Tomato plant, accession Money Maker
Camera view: horizontal (90 deg, fisheye); turntable rotation: 240 degrees
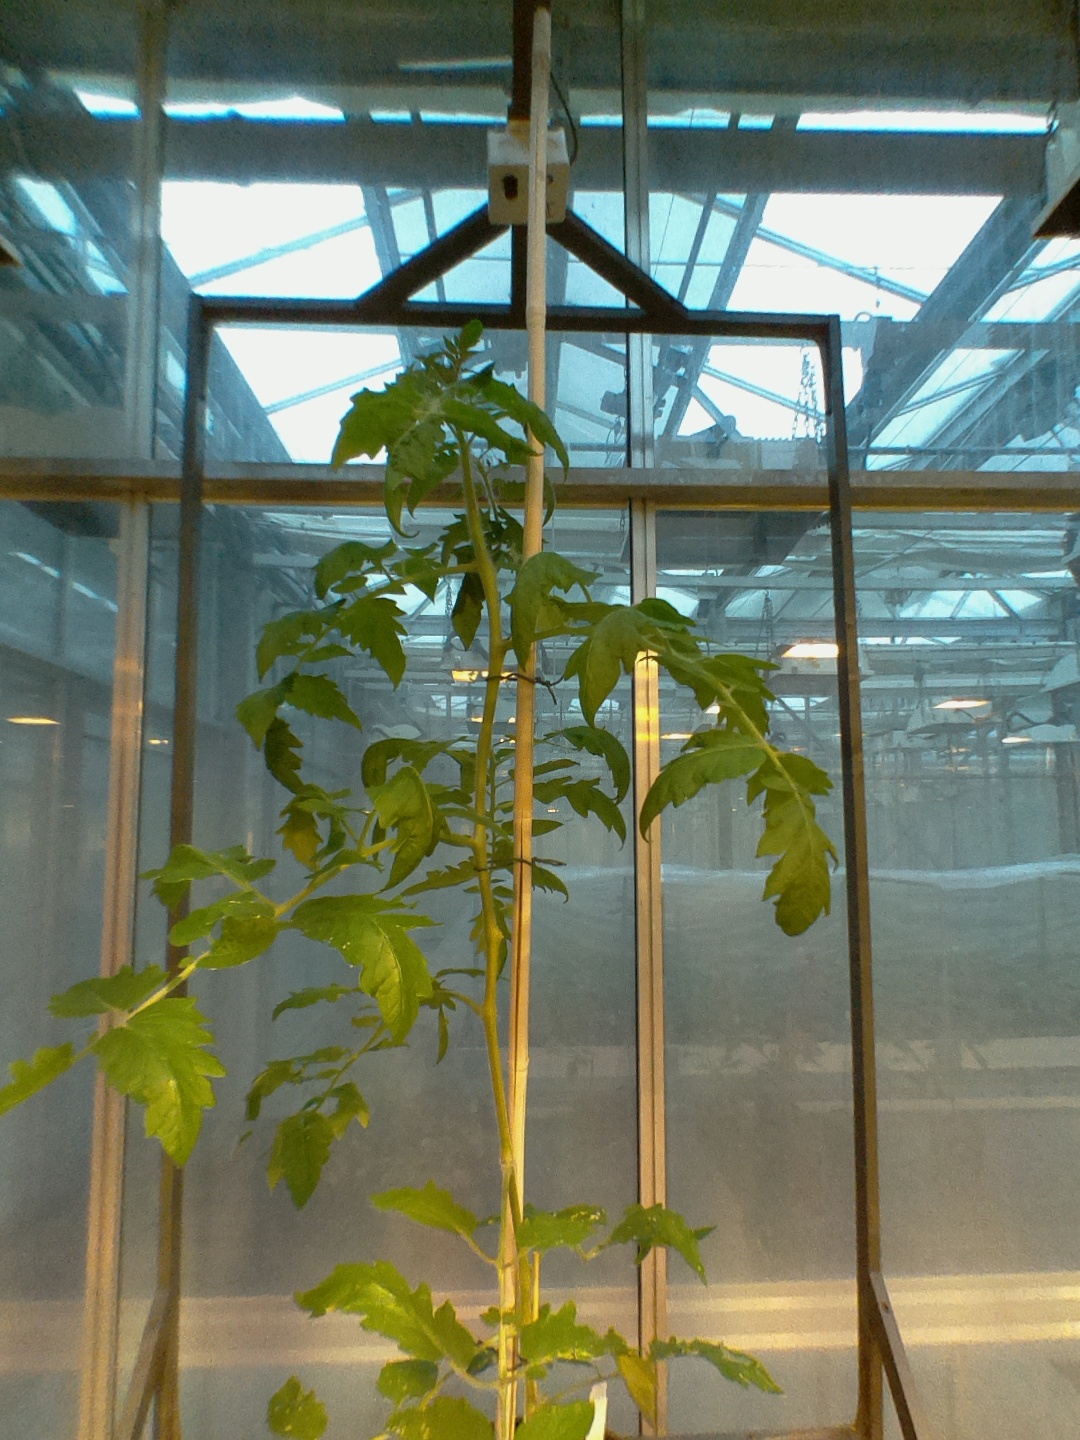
BBCH growth stage 60: First flowers open